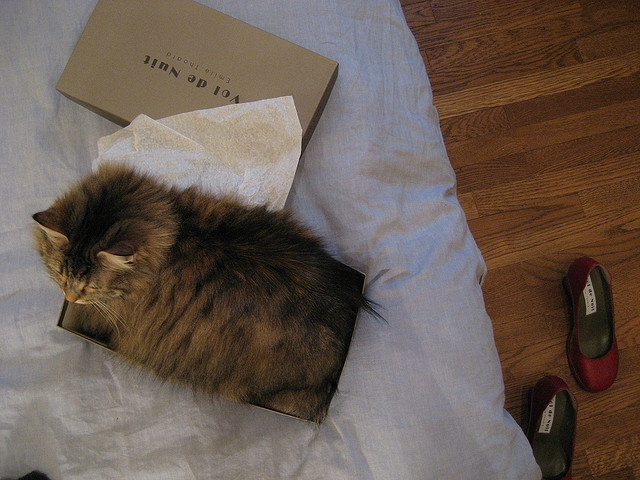
a cat that is sitting in a box on the ground
A cat curled up in a shoebox on a bed
A grey cat is sitting on top of a box which is on a pillow and below are two red shoes.
a black and orange cat in a shoe box and shoes
The cat is sitting inside of a shoe box on the bed.